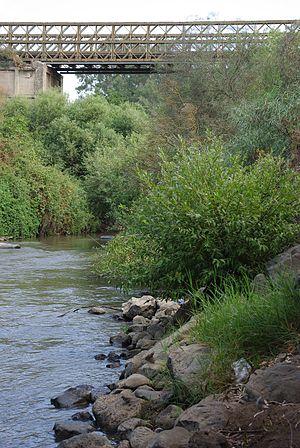
Ancien pont Bailey des filles de Jacob, aujourd'hui inutilisé
Le pont des Filles de Jacob est un pont traversant le Jourdain supérieur en Israël construit sur un site stratégique entre la Haute Galilée et le plateau du Golan et un site archéologique du Paléolithique inférieur.